USS Wisconsin (BB-64)

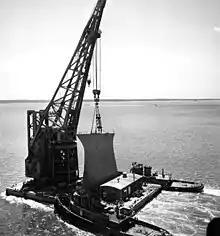
The bow of "Wisconsin's" sister ship was transported in one section, by barge, to repair the damaged battleship

On 28 December, Cardinal Francis Spellman, on a Korean tour over the Christmas holidays, helicoptered aboard the ship to celebrate Mass for Catholic crew members. He left as he came, off Pohang. On New Year's Eve day, "Wisconsin" put into Yokosuka.